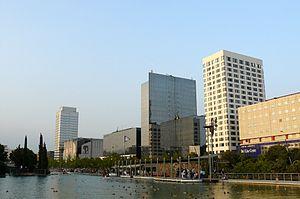
Les villes d'Espagne se concentrent dans deux zones : l'aire urbaine de Madrid et d'autres villes comme Séville, Saragosse, Murcie, Valladolid ou Cordoue et les côtes, qui comptent des villes comme Barcelone, Valence, Malaga, Bilbao, Murcie, Palma de Majorque, Gijón, Las Palmas de Grande Canarie, La Corogne, Alicante, Cadix, ou Santander.